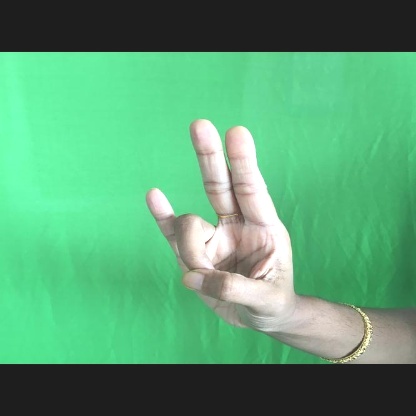
Mudra: Mayura